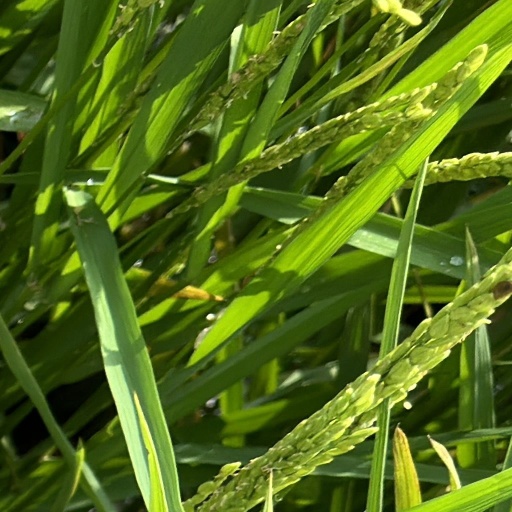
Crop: rice